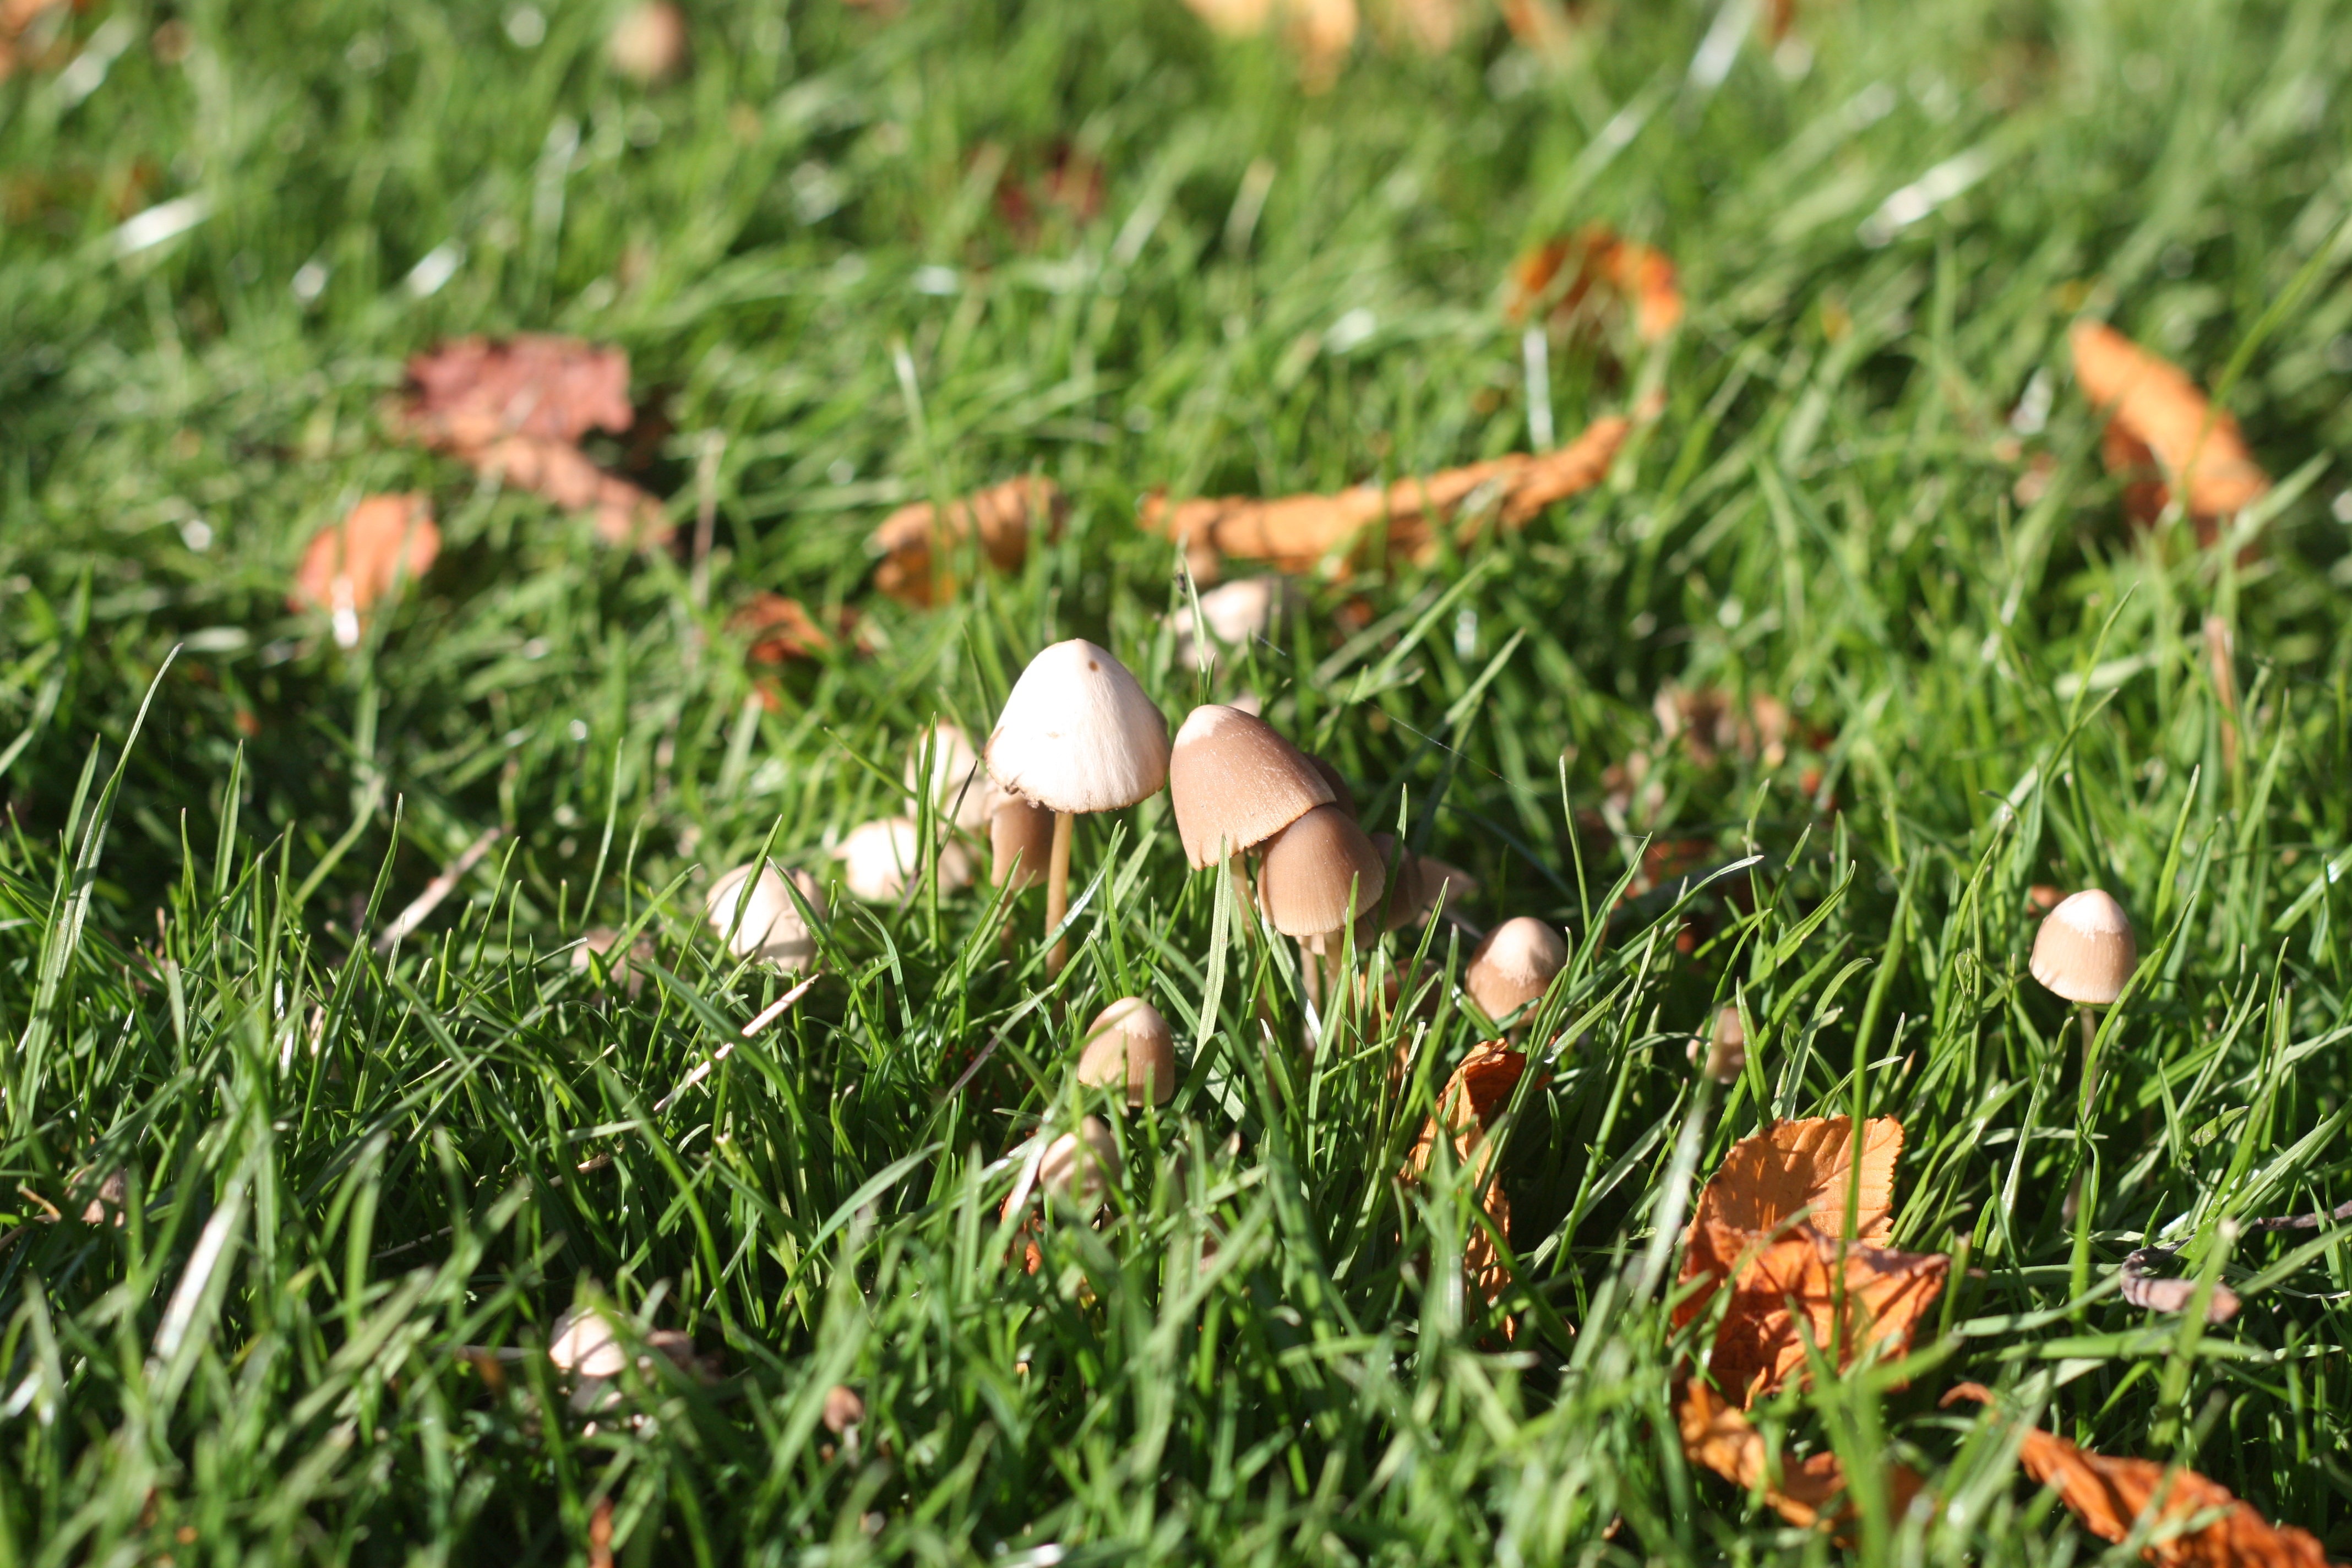
nature, grass, plant, lawn, meadow, leaf, flower, green, autumn, soil, botany, mushroom, garden, flora, wildflower, mushrooms, woodland, macro photography, flowering plant, grass family, land plant